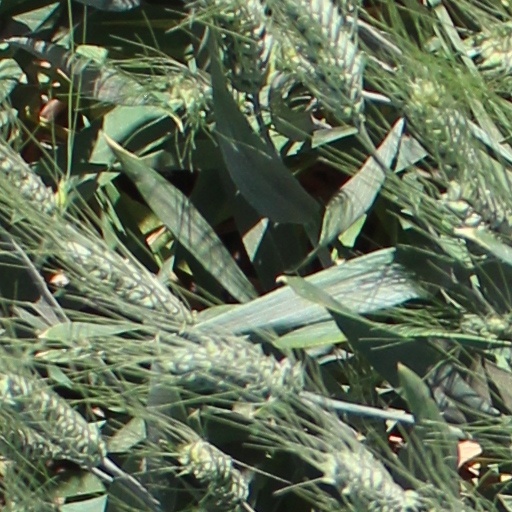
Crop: wheat